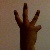
The image shows a hand gesture representing the number 6 in Indian Sign Language.